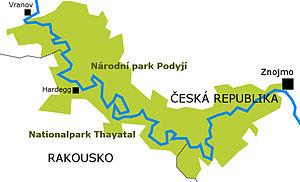
Le Parc national de Podyjí est un parc national situé dans la région de Moravie-du-Sud, en République tchèque. Adjacent au parc national autrichien Thayatal, sur la frontière, ils forment ensemble un parc international. En superficie, c'est avec ses 63 km² le plus petit des quatre parcs nationaux de la République tchèque. Il protège des forêts naturelles le long de la vallée de la rivière Dyje. L'état particulièrement bien conservé du biome du parc est cité comme étant unique en Europe centrale.